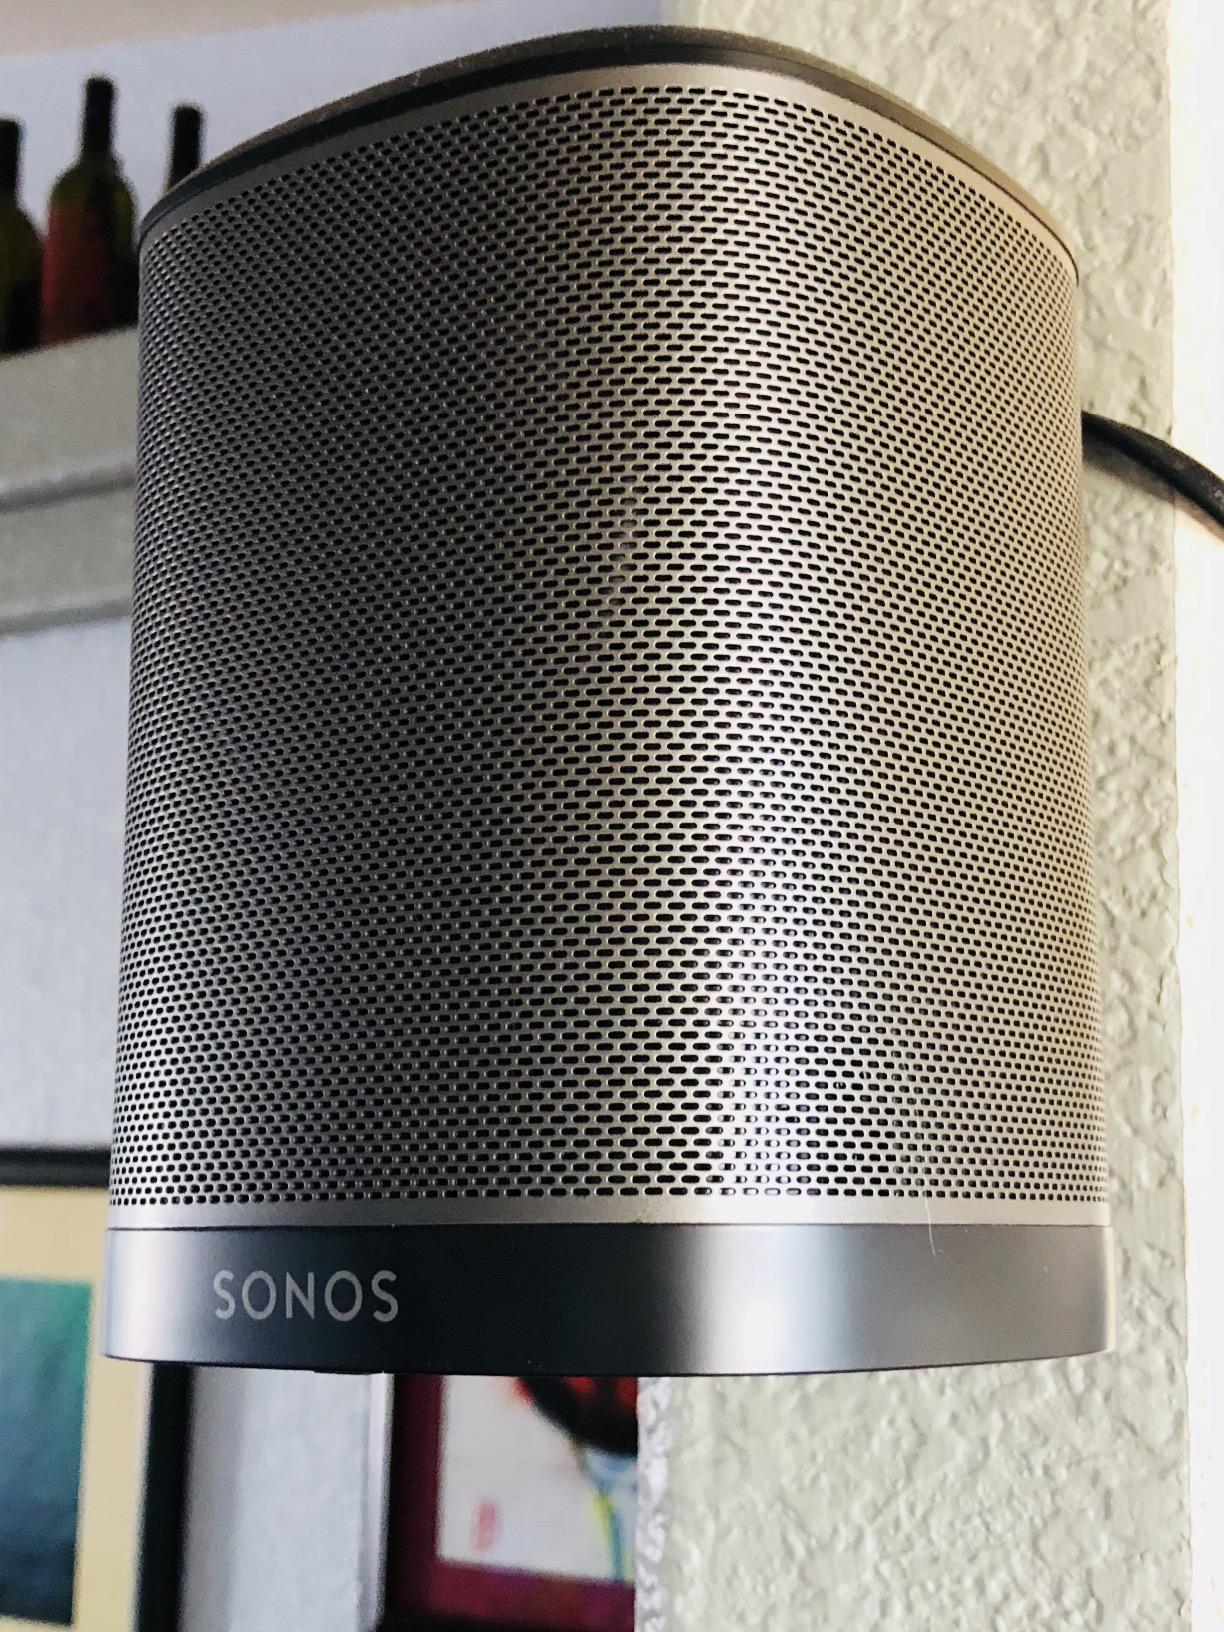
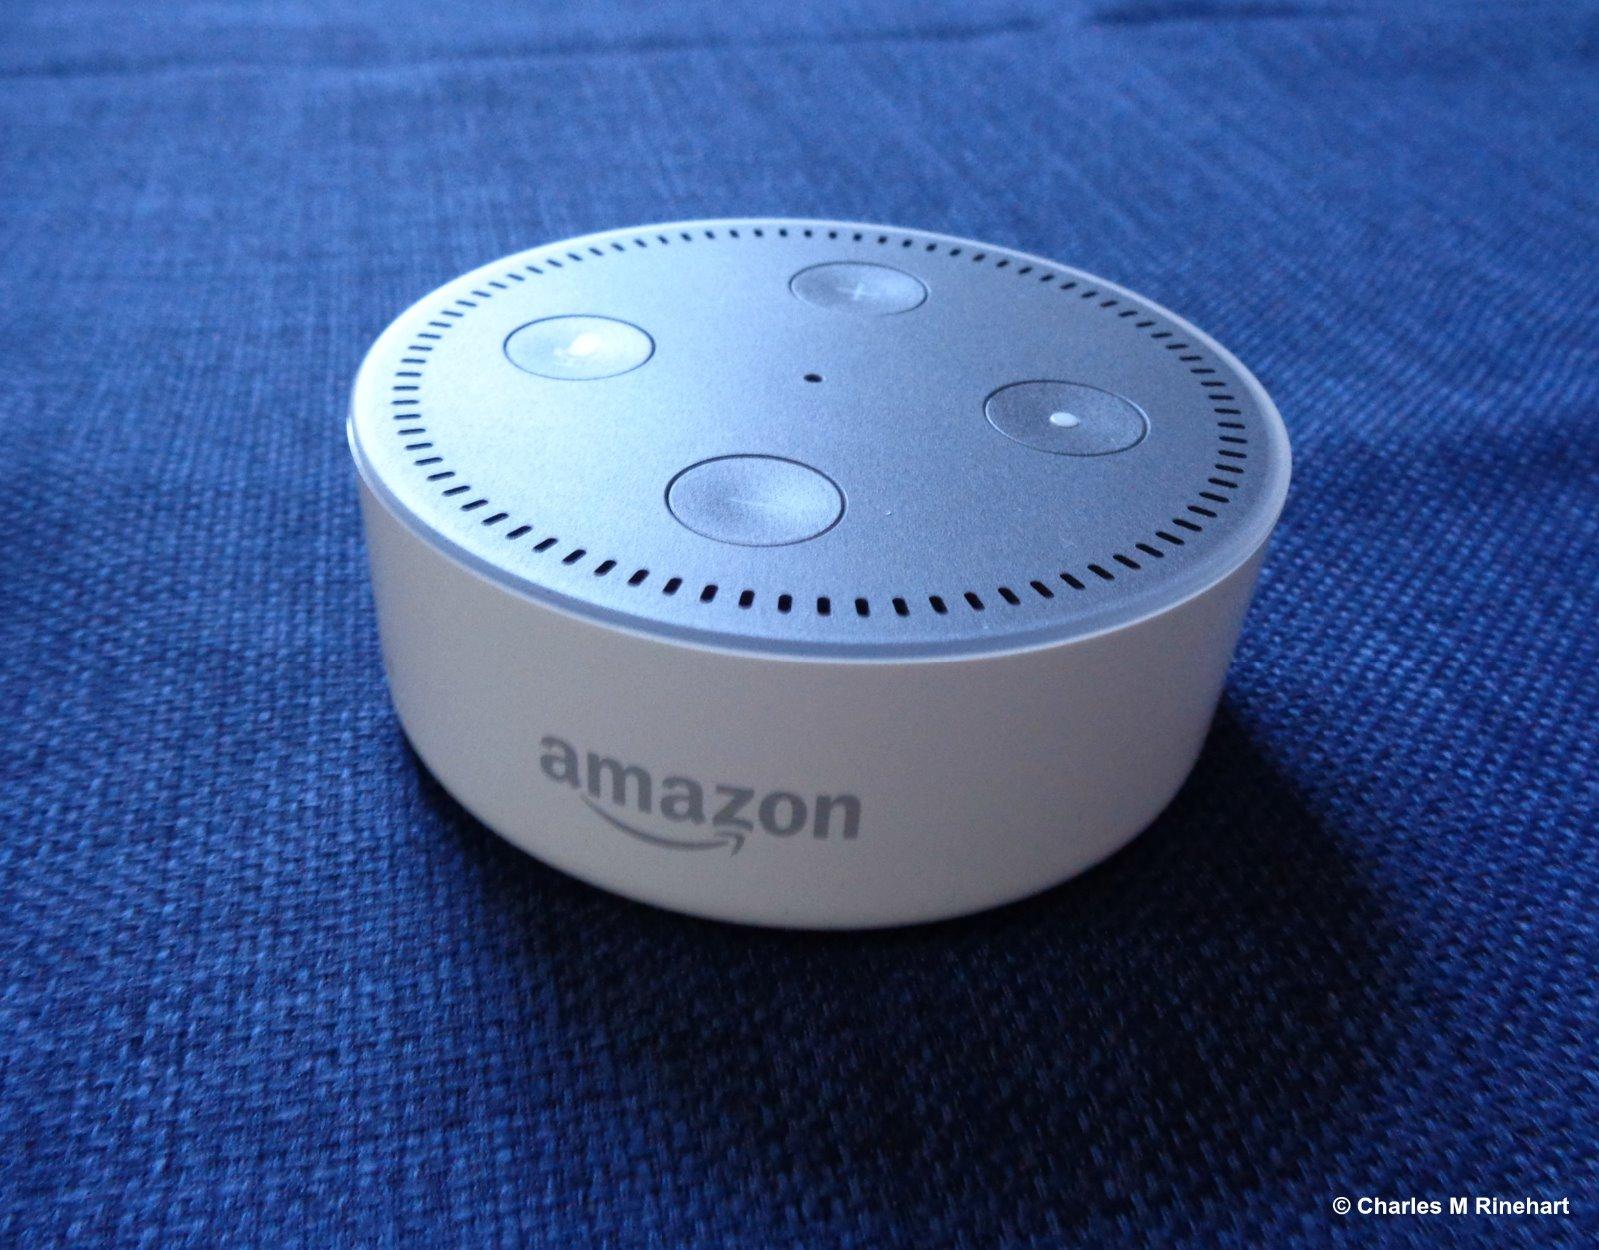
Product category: speaker
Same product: no